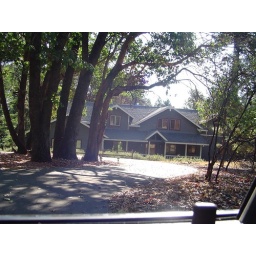
Example houses in the forest 2